Sam Rivers (bassist)

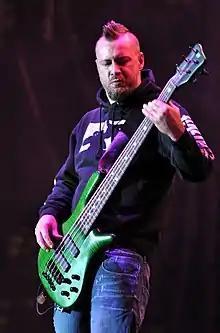
Rivers with Limp Bizkit in 2013

Samuel Robert Rivers (born September 2, 1977) is an American musician. He is the bassist and backing vocalist of the rock band Limp Bizkit and one of its founding members.